Kalyazinsky District

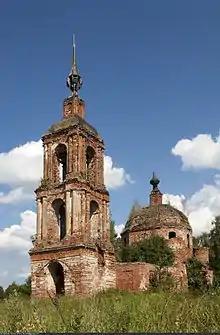
The Church of the Nativity of the Theotokos in the selo of Gora Pnevits.

The railway connecting Moscow via Kimry with Uglich crosses the district from west to east and runs through Kalyazin. There is infrequent passenger traffic.